Overseas Highway

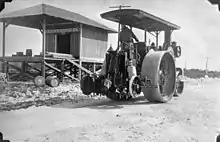
Construction of the original highway next to Matecumbe railroad station

The Overseas Highway begins at a T intersection between US 1 and SR A1A, from which it heads east. After crossing to Stock Island and forming the boundary between the eponymous district and incorporated Key West, US 1 proceeds through unincorporated Monroe County on Boca Chica Key, past Naval Air Station Key West, and Rockland Key, where the Overseas Highway drops down to a two-lane road. It then crosses East Rockland Key, Big Coppitt Key (and its congruous district), Saddlebunch Keys, Sugarloaf Key, Park Key, Cudjoe Key (and its congruous district), Summerland Key, Ramrod Key, Middle Torch Key, Little Torch Key, Big Pine Key (and its congruous district), Scout Key, and Spanish Harbor Key. The highway expands to four lanes as it crosses the Bahia Honda Bridge, then reduces to two lanes as it traverses Bahia Honda Key, Ohio Key, Missouri Key, and Little Duck Key. After Little Duck Key, US 1 enters Knights Key, Boot Key, Key Vaca, and the town of Marathon via the Seven Mile Bridge, thus leaving the lower Keys.